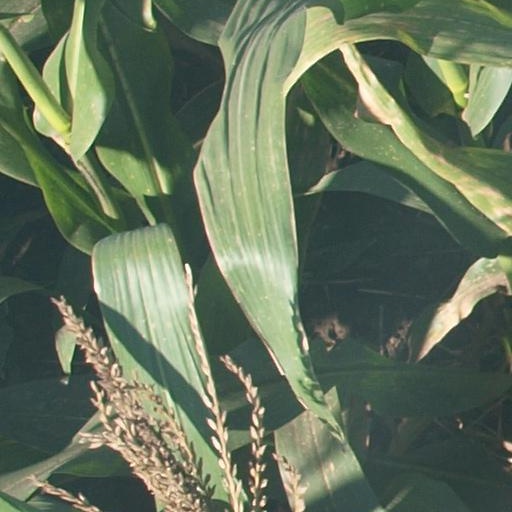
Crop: maize; corn